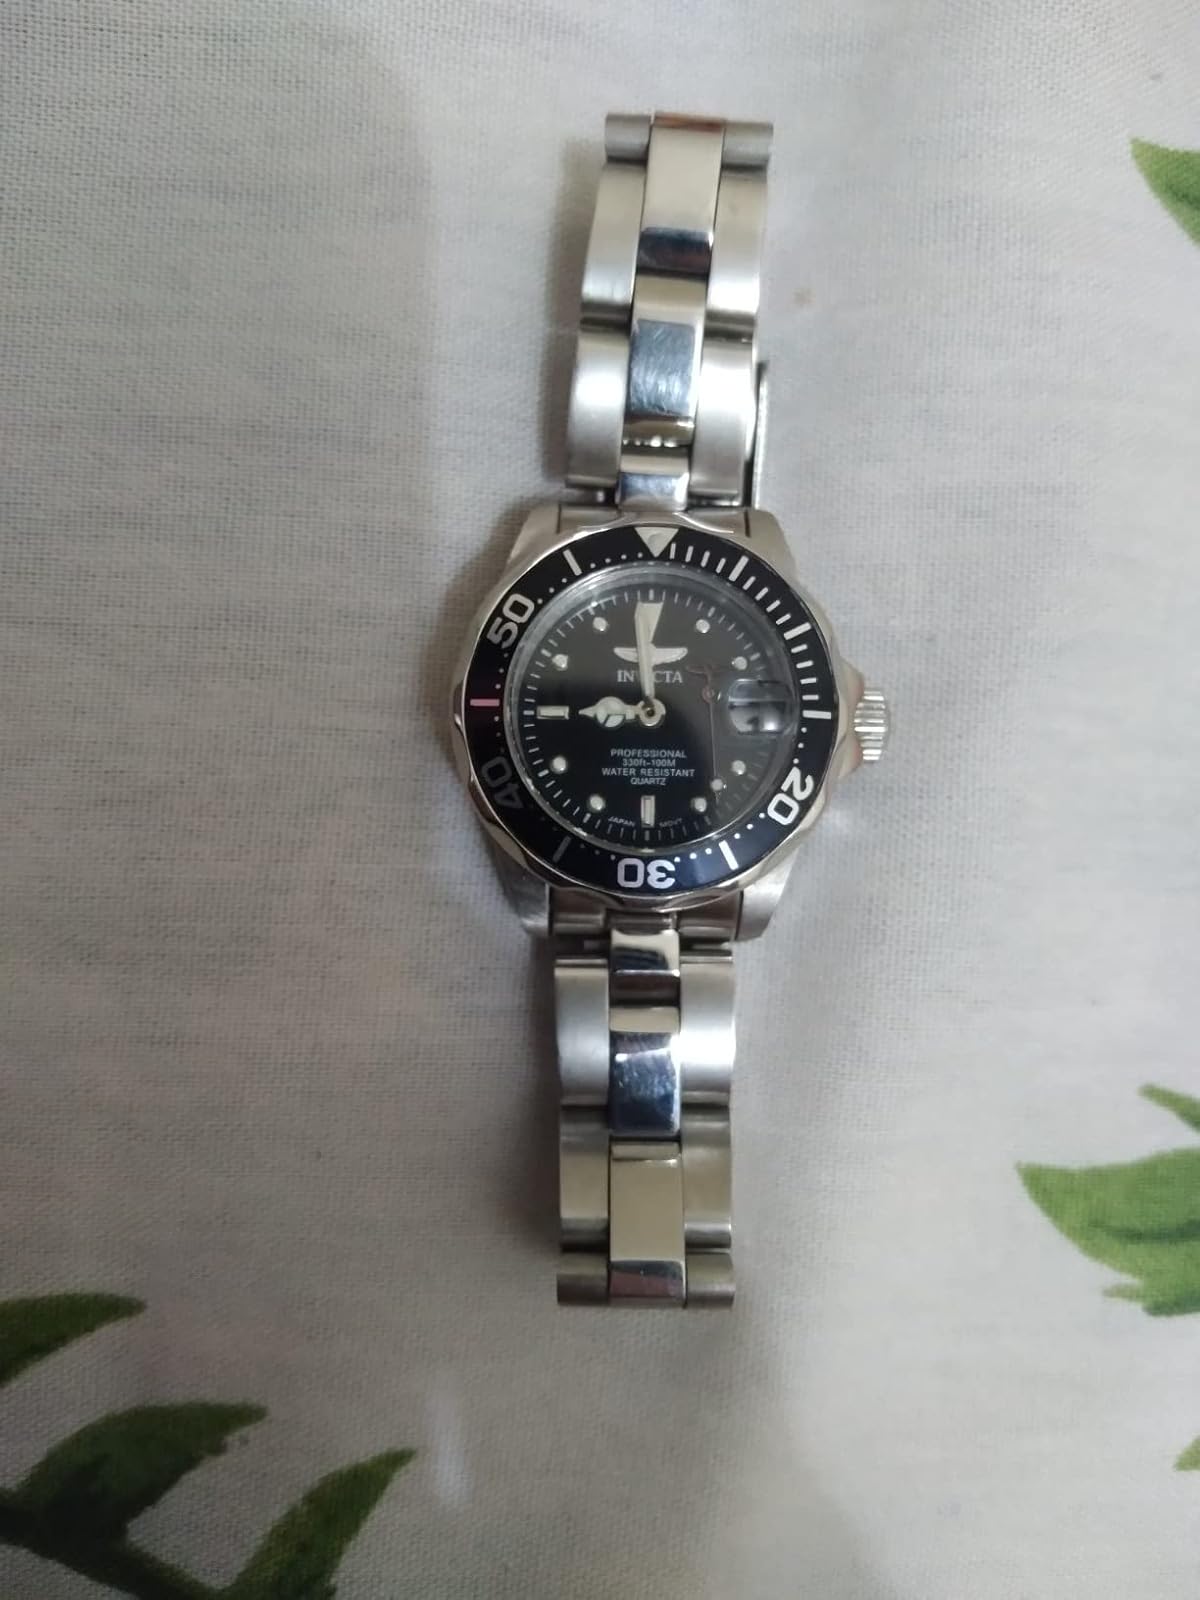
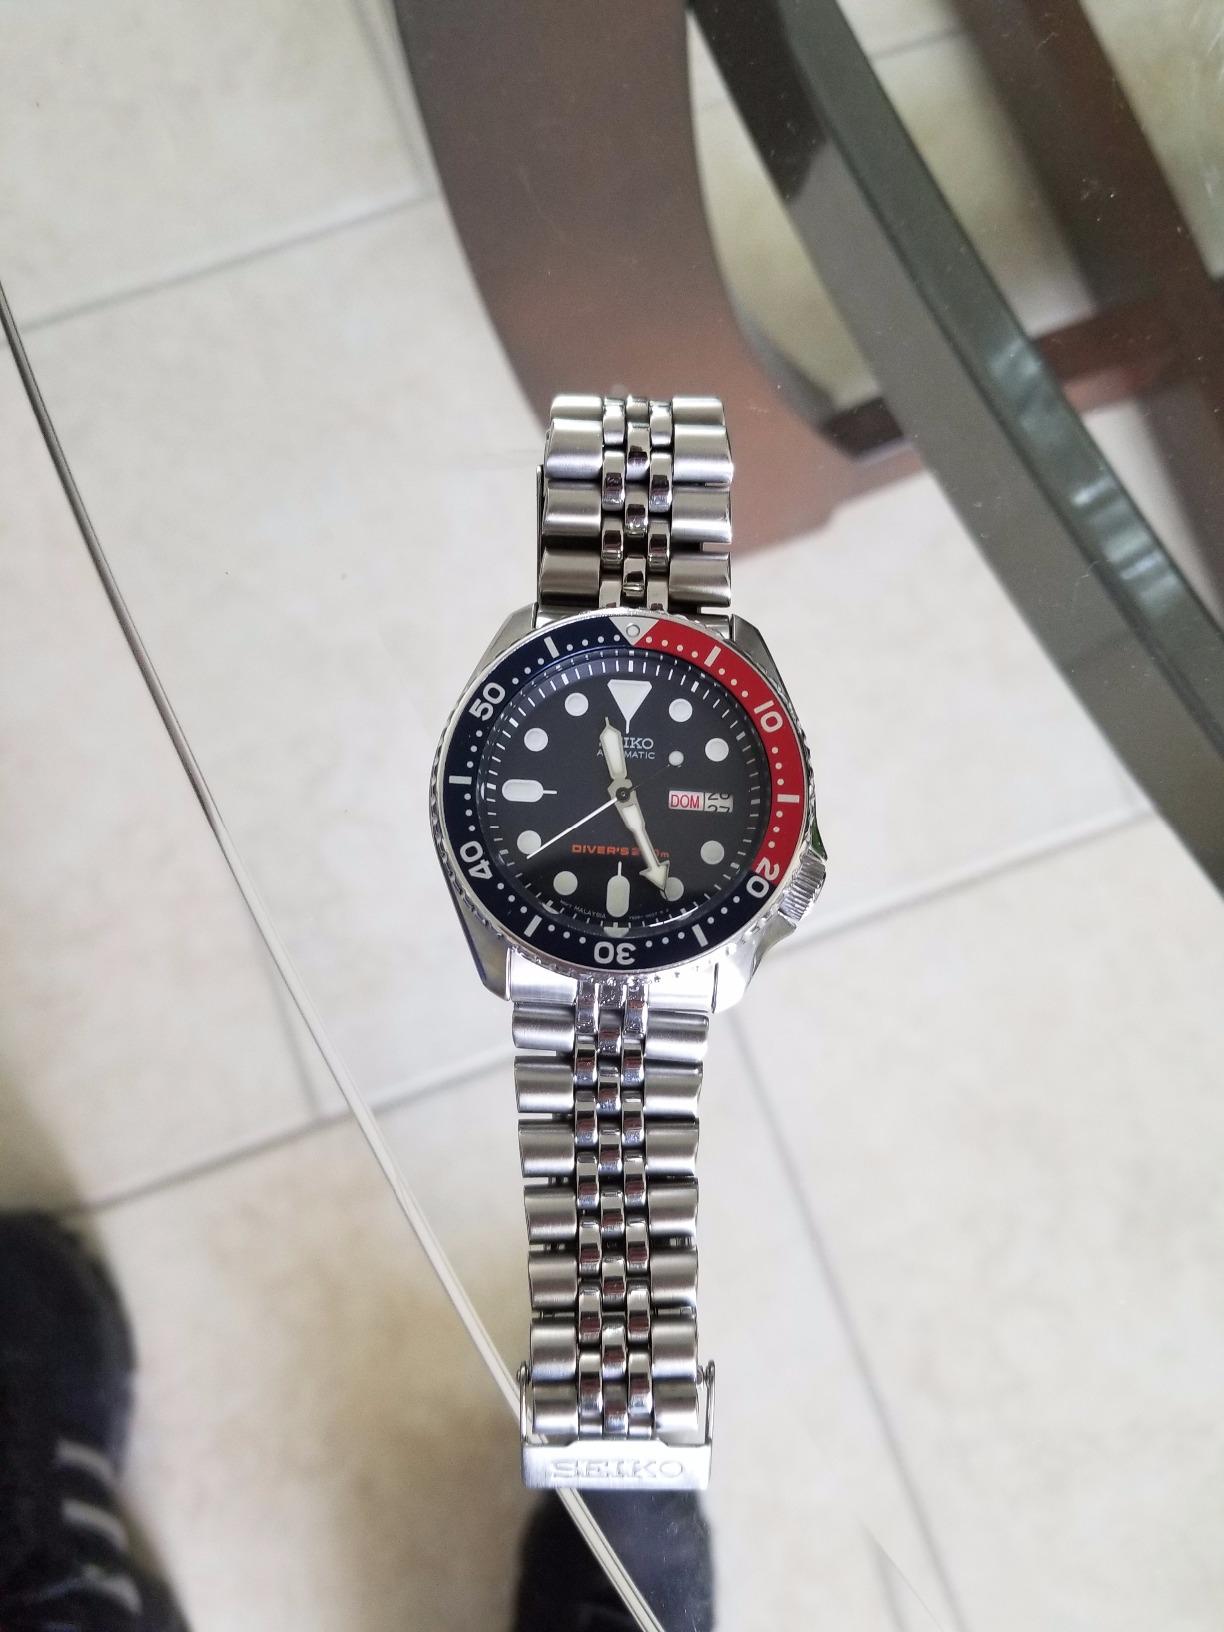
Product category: accessories_watch
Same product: no